Agriculture in Saskatchewan

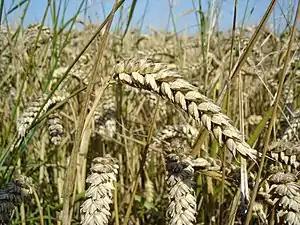
Wheat head close up view

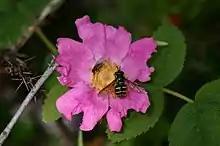
Honeybee

In 1925, Saskatchewan produced over half of the wheat in the Dominion of Canada threshing in excess of 240,000,000 bushels (6,500,000 t) of wheat. North America has many times led other international continents as the main producer of wheat in total world production. Rapeseed, alfalfa, barley, canola, flax, rye, and oats are other popularly grown grain crops.